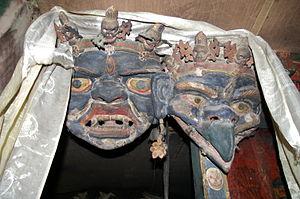
Korzok, est un monastère bouddhiste situé dans le village de Korzok qui se trouve à 211 km au Sud de Leh, dans la région biogéographique trans-himalayenne. Il est baigné par le plus grand des lacs de haute altitude 4 522 m du Ladakh, qui a pour capitale Leh, du district du même nom, dans l'État du Jammu-et-Cachemire en Inde.